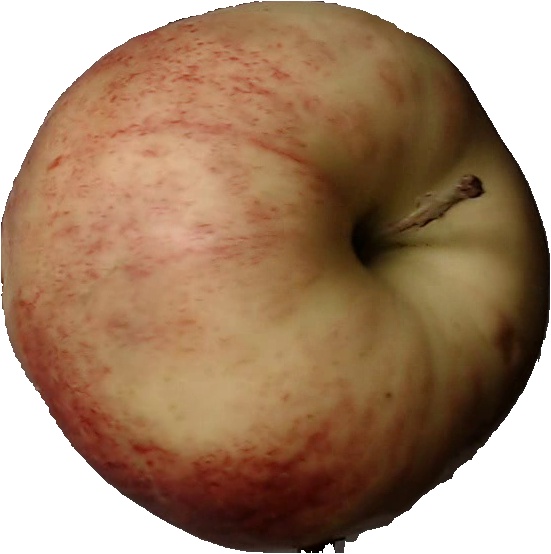
Label: apple_red_3